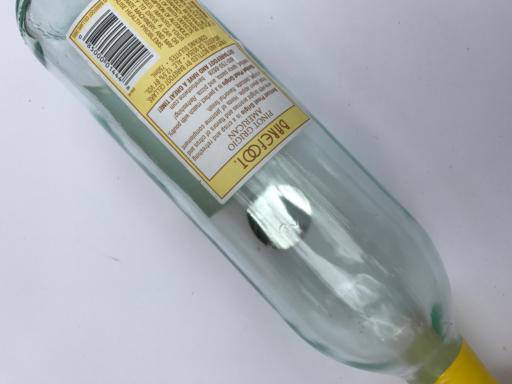
Label: glass